Creid

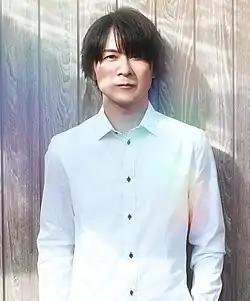
Yasunori Mitsuda composed and arranged the "Xenogears" soundtrack and "Creid"

"Creid" was released by DigiCube on April 22, 1998, and re-released by Square Enix on June 29, 2005. The release date was only seven weeks after that of the original soundtrack album and ten after the publication of the game itself. Its ten tracks cover a duration of 49:01. "Stars of Tears" and "Small Two of Pieces ~Screeching Shards~" from the original soundtrack appear on the album as "Two Wings" and "Möbius", respectively. "Stars of Tears", although included on the original album, did not appear in the game, as the scene it was to be played in, an opening cutscene to the game, was eliminated during development. The album features five vocal tracks and five instrumental tracks. "Creid" was the last album that Mitsuda worked on as an employee of Square; three months after its release, in July 1998, he resigned to work as a freelance artist and formed Procyon Studio to produce his work, though he continued to do work for Square such as the soundtrack to "Chrono Cross" the following year.